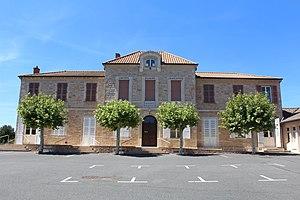
Mairie de Romanèche-Thorins.
Romanèche-Thorins est une commune française située dans le département de Saône-et-Loire en région Bourgogne-Franche-Comté.